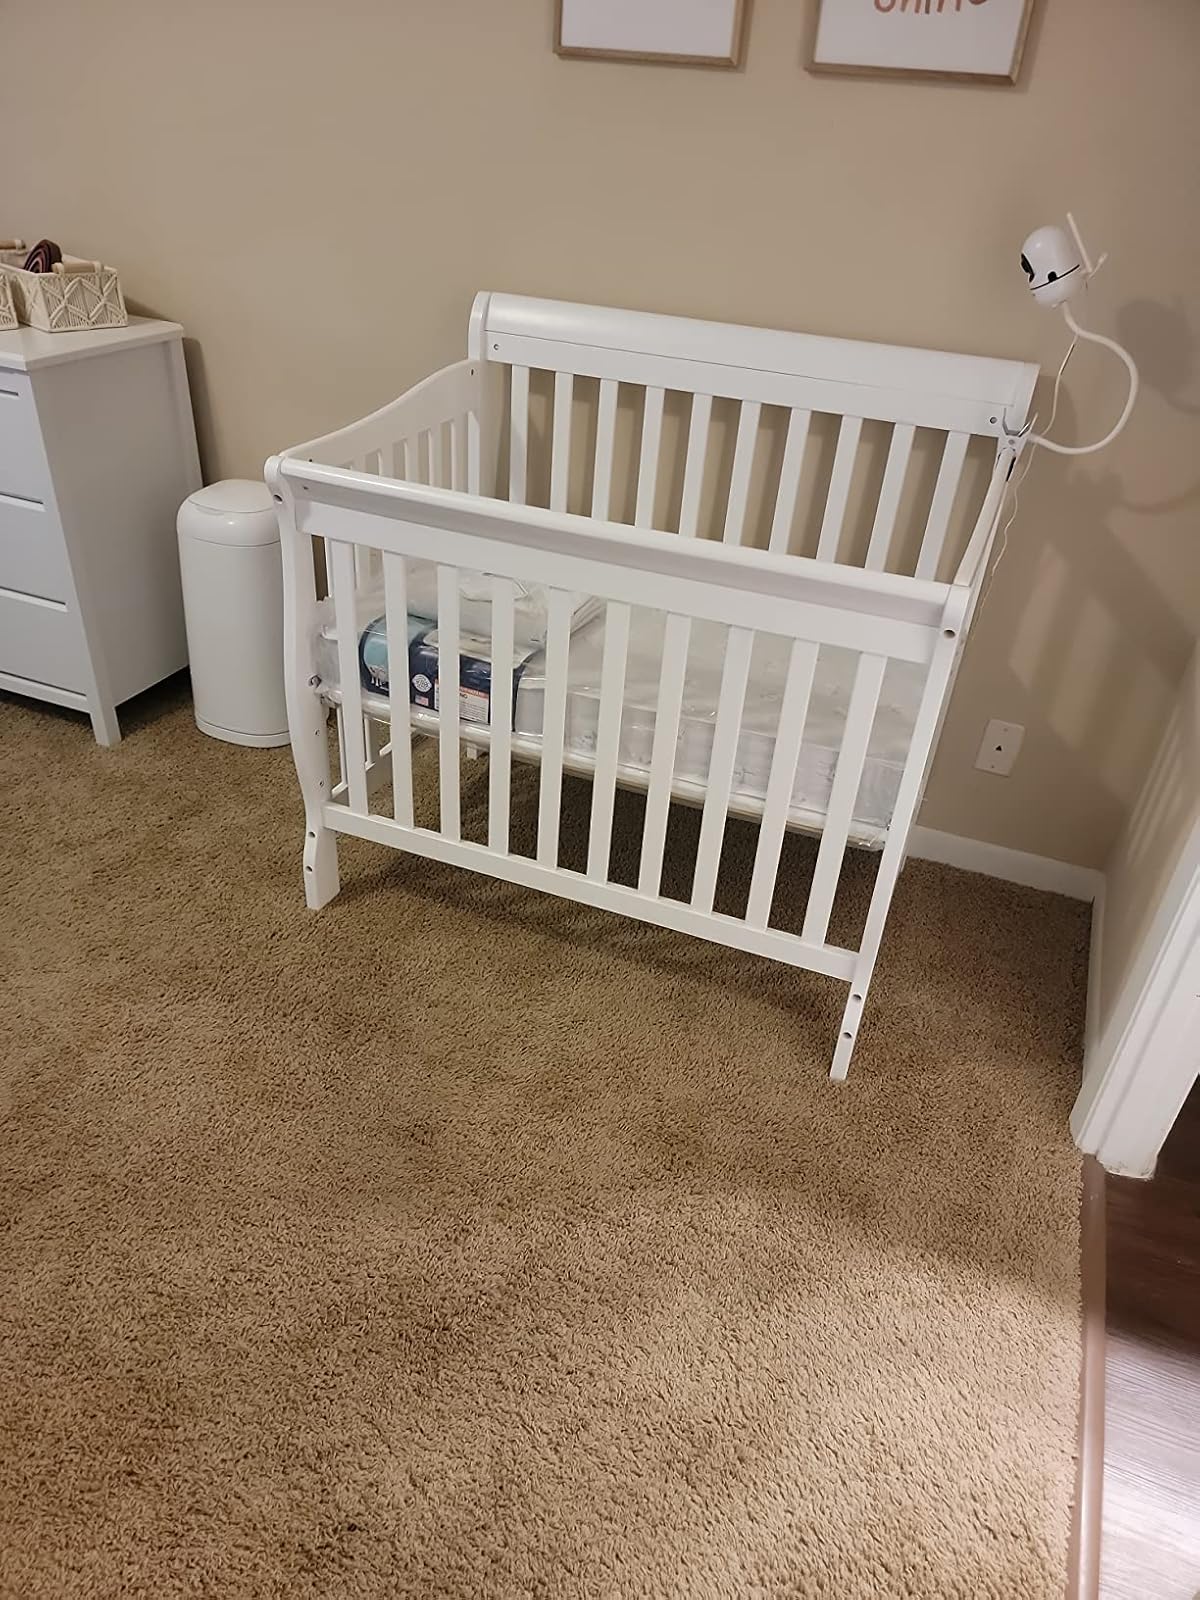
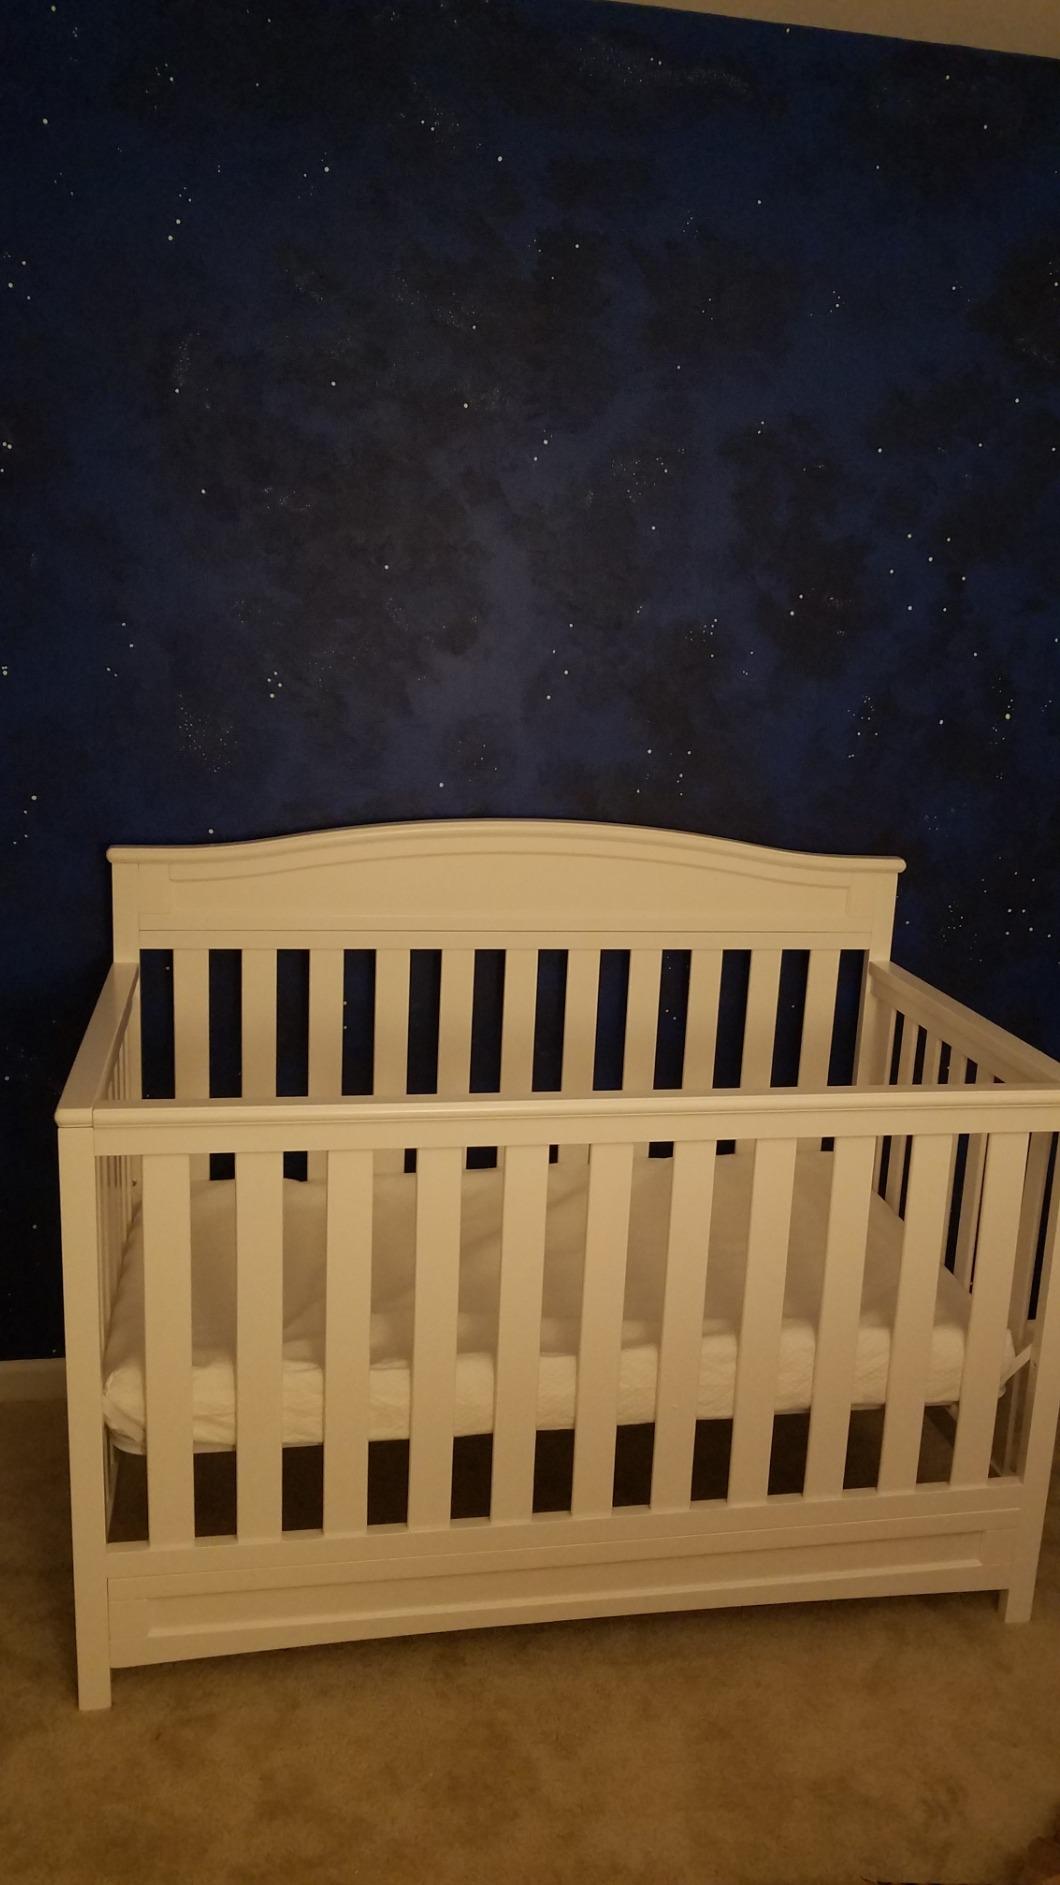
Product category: products_crib
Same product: no